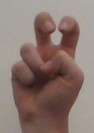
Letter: toot